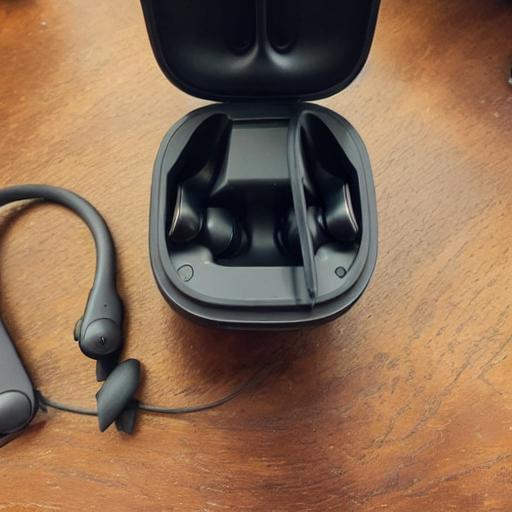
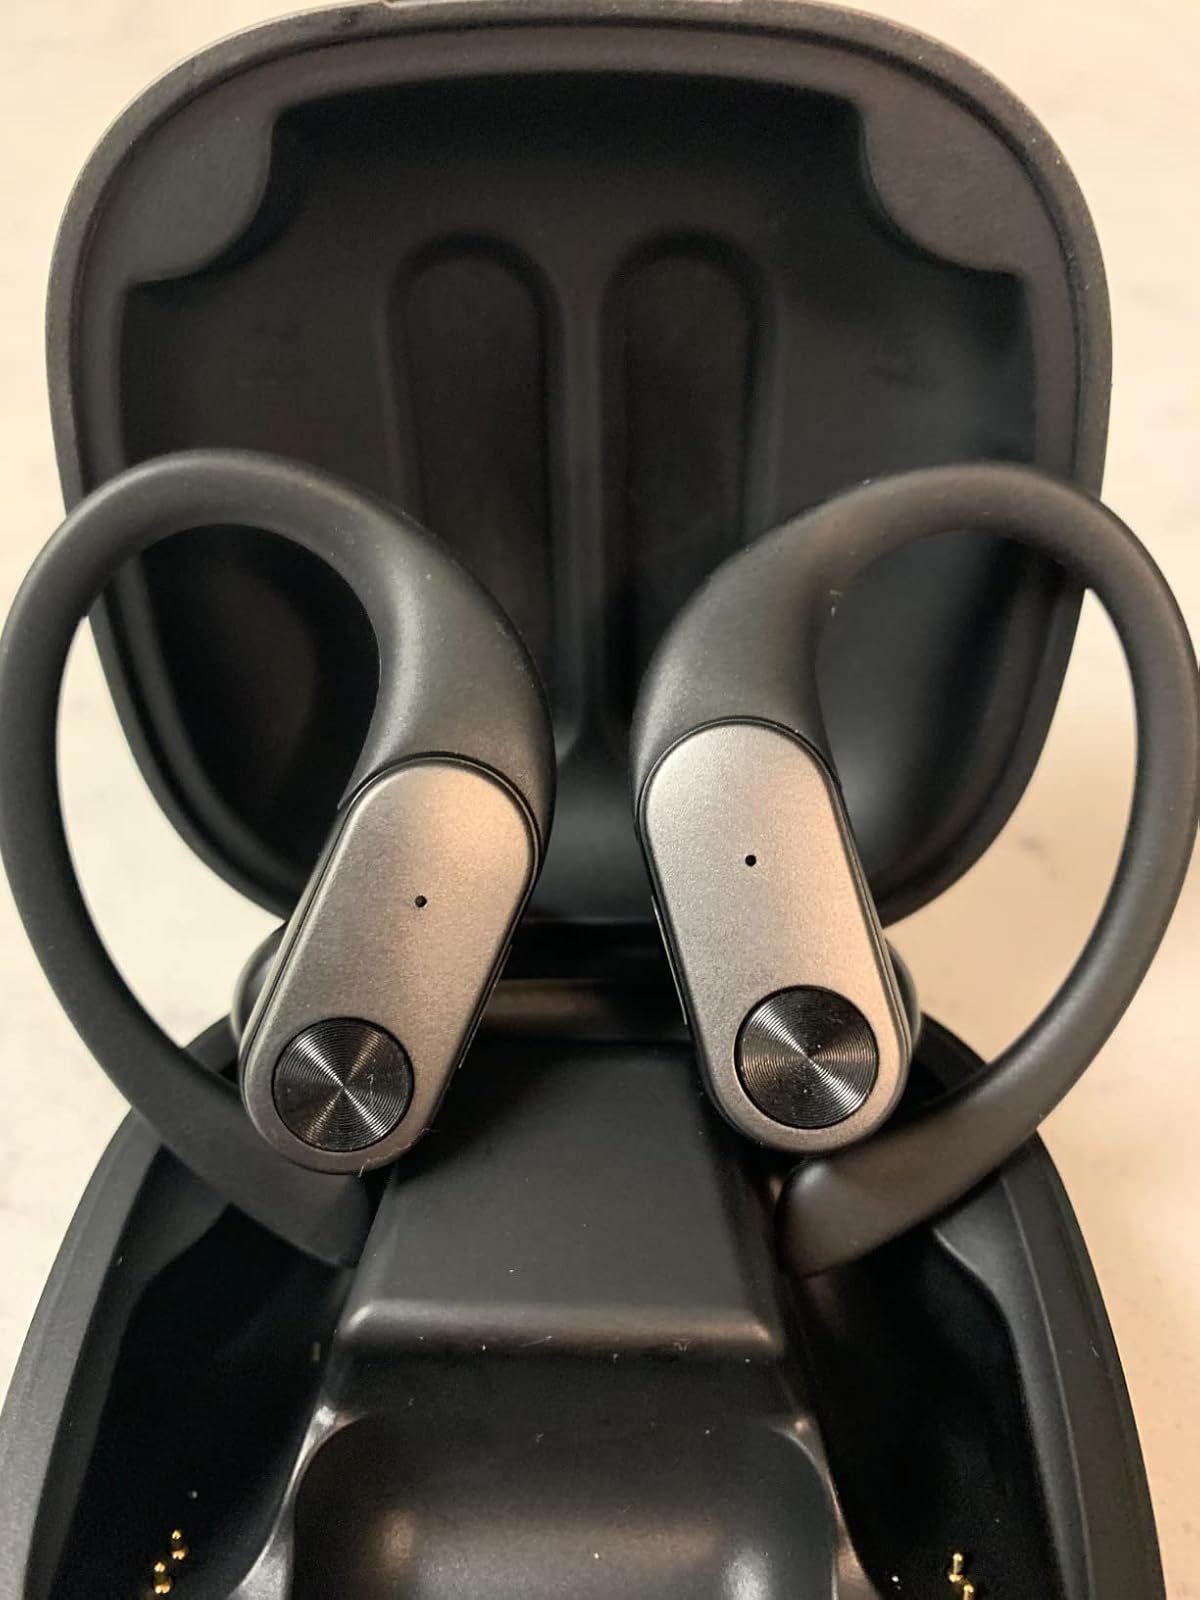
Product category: earbuds
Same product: no